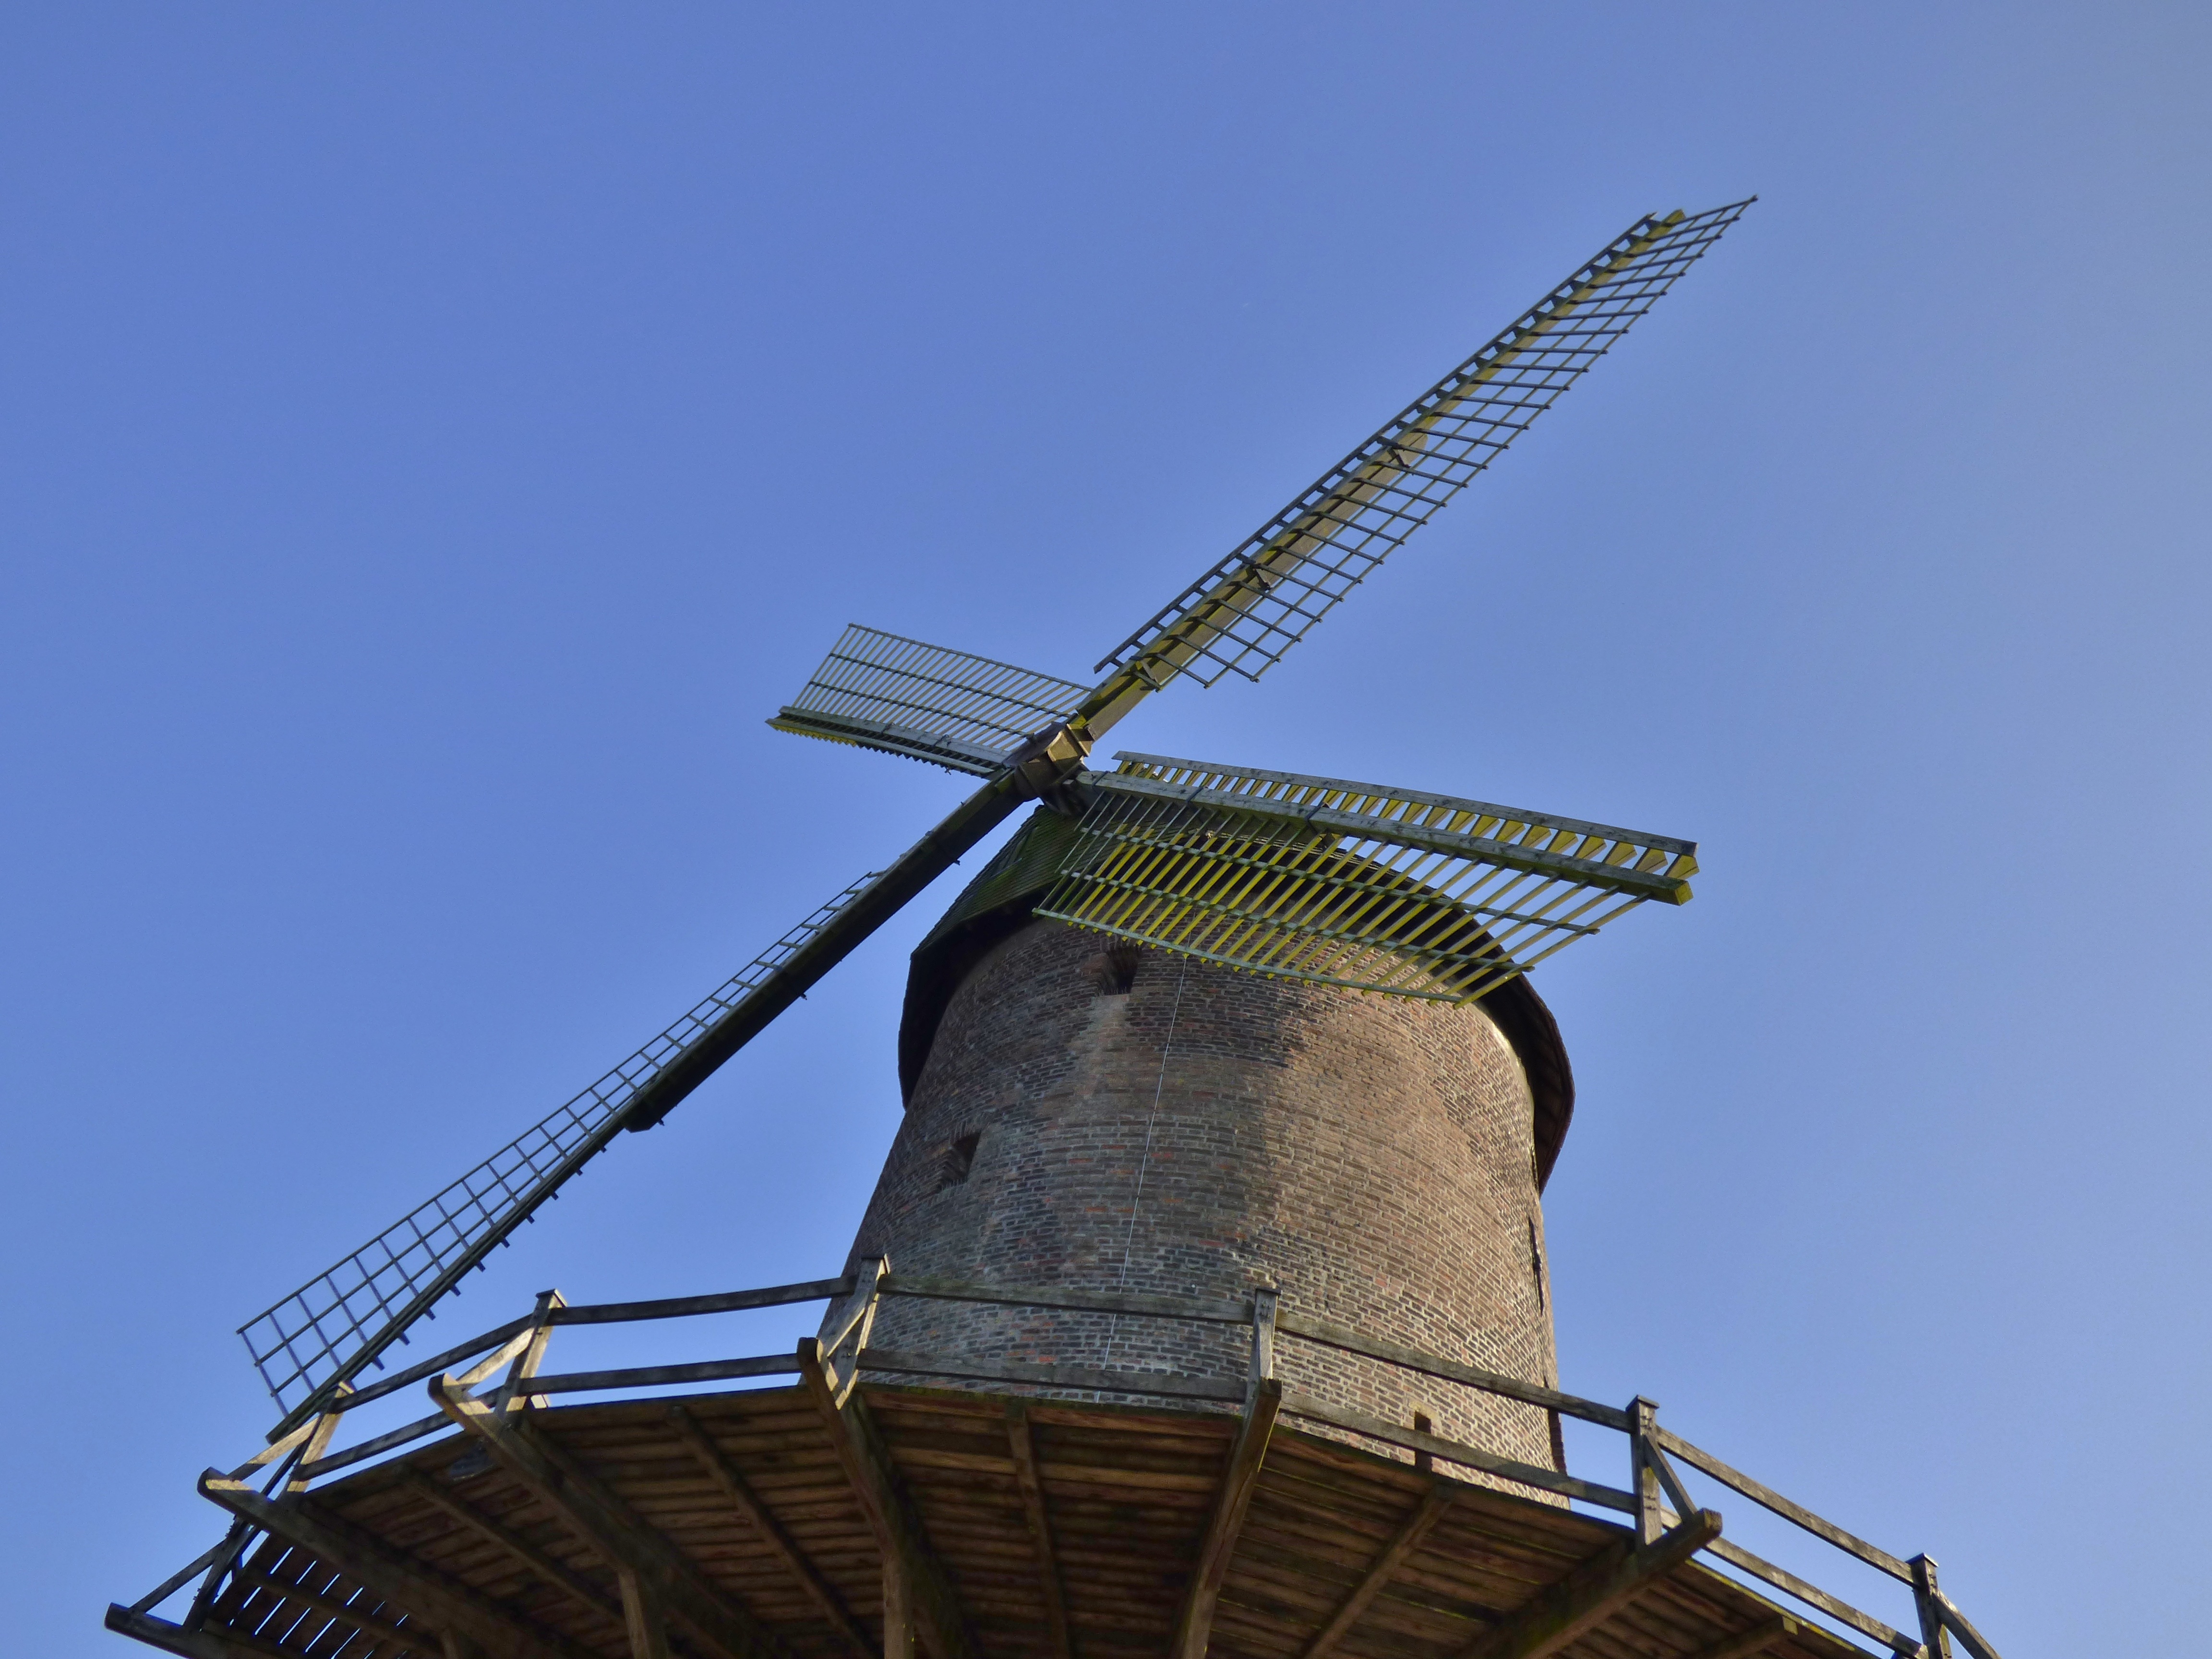
windmill, wind, building, monument, mill, germany, historic mill, wind mill